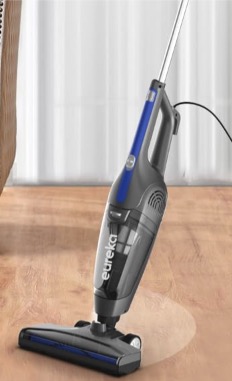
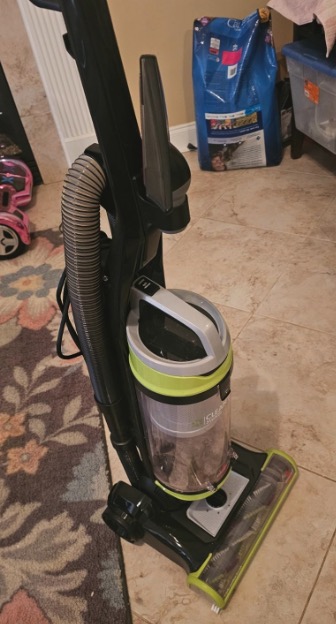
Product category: items_vacuum
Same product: no